Jorge Oña

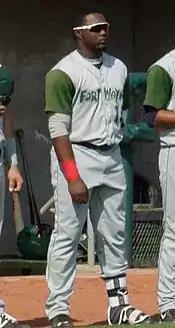
Oña with the Fort Wayne TinCaps in 2017

Jorge Luis Oña Ugarte (born December 31, 1996) is a Cuban professional baseball outfielder who is a free agent. He has previously played in Major League Baseball (MLB) for the San Diego Padres.